Black Ivory Coffee

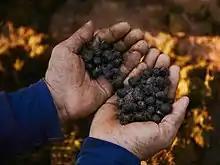
Fresh Black Ivory coffee beans.

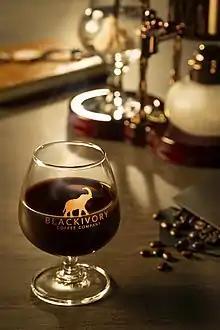
Coffee served cold in Black Ivory stemware.

Black Ivory Coffee is a brand of coffee produced by the Black Ivory Coffee Company Ltd in northern Thailand from Arabica coffee beans consumed by elephants and collected from their waste. The taste of Black Ivory coffee is influenced by elephants' digestive enzymes, which break down the coffee's protein. The company claims to rescue elephants from tourist trade abuse.